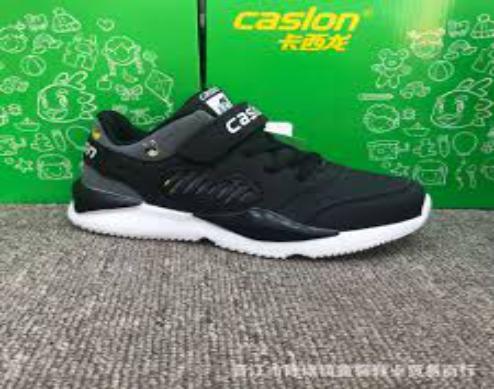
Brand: Caslon
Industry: Clothes